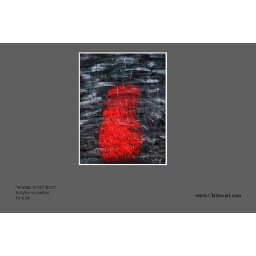
2 woman in red dress clarkecarl